Loose Change

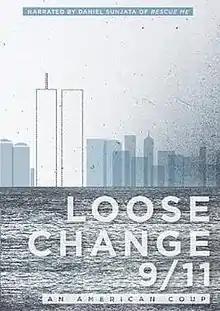
"Loose Change 9/11: An American Coup"DVD cover

Loose Change is a series of films released between 2005 and 2009 that argue in favor of certain conspiracy theories relating to the September 11 attacks. The films were written and directed by Dylan Avery and produced by Korey Rowe, Jason Bermas, and Matthew Brown.